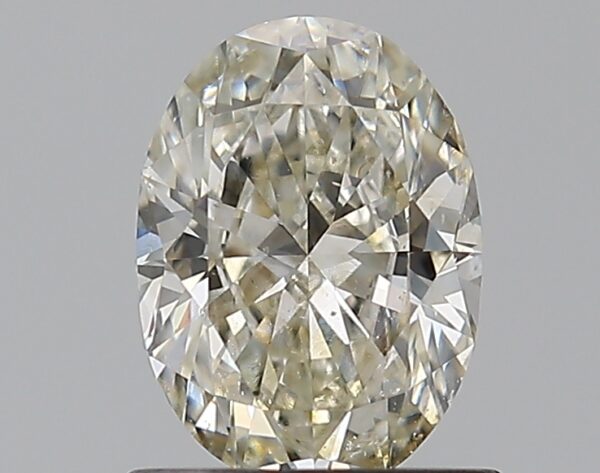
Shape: oval
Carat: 0.76
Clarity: SI1
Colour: L
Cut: EX
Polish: EX
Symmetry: VG
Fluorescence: M
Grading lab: GIA
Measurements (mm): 6.96 x 5.06 x 3.09